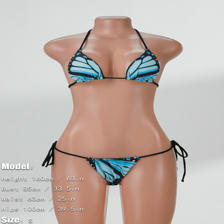
Label: Model